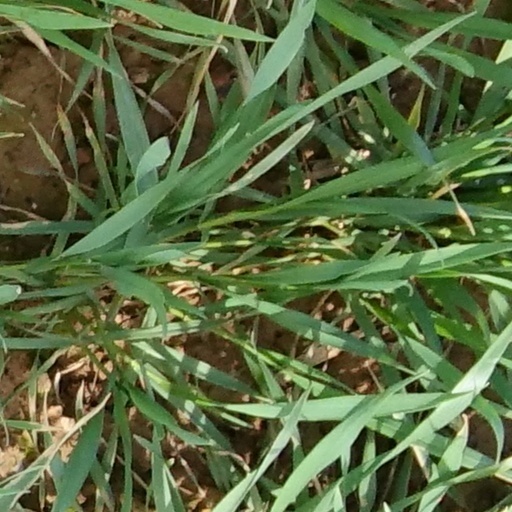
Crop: wheat